Armen Petrosyan (actor)

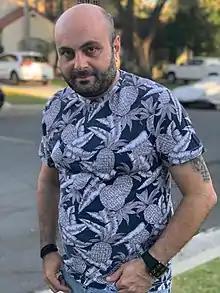
Armen Petrosyan

Armen Ashoti Petrosyan (born 26 September 1975), also known by his nickname Mench, is an Armenian actor, producer and broadcaster. He is known for his role as Sergey on "Full House". He was a broadcaster of Bluff, 7.5, Evening Cocktail, and Super Duet in 2007–2014. He was also a producer of Full House.